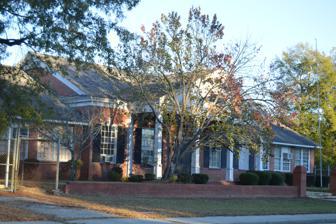
Building: Robert Smalls School
Country: United States of America
Year built: 1953
United States historic place Robert Smalls School U.S. National Register of Historic Places Front of the school Show map of South Carolina Show map of the United States Location 316 Front St., Cheraw, South Carolina Coordinates 34°42′7″N 79°53′1″W / 34.70194°N 79.88361°W / 34.70194; -79.88361 Area less than one acre Built c. 1953 ( 1953 ) NRHP reference No. 14000043 Added to NRHP March 4, 2014 The Robert Smalls School is a historic school building at 316 Front Street in Cheraw, South Carolina . This single story brick Colonial Revival structure was designed by the Florence firm of Hopkins, Baker & Gill, and completed in 1953. It was part of a development effort by the city to modernize its schools while continuing to provide " separate but equal " education facilities for its African-American citizenry. It served as a public school until the 1990s, and was sold by the city to a nonprofit organization in 2012. It now houses a food pantry and services for at-risk youth. It was named for Robert Smalls . It was listed on the National Register of Historic Places in 2014. See also National Register of Historic Places listings in Chesterfield County, South Carolina References